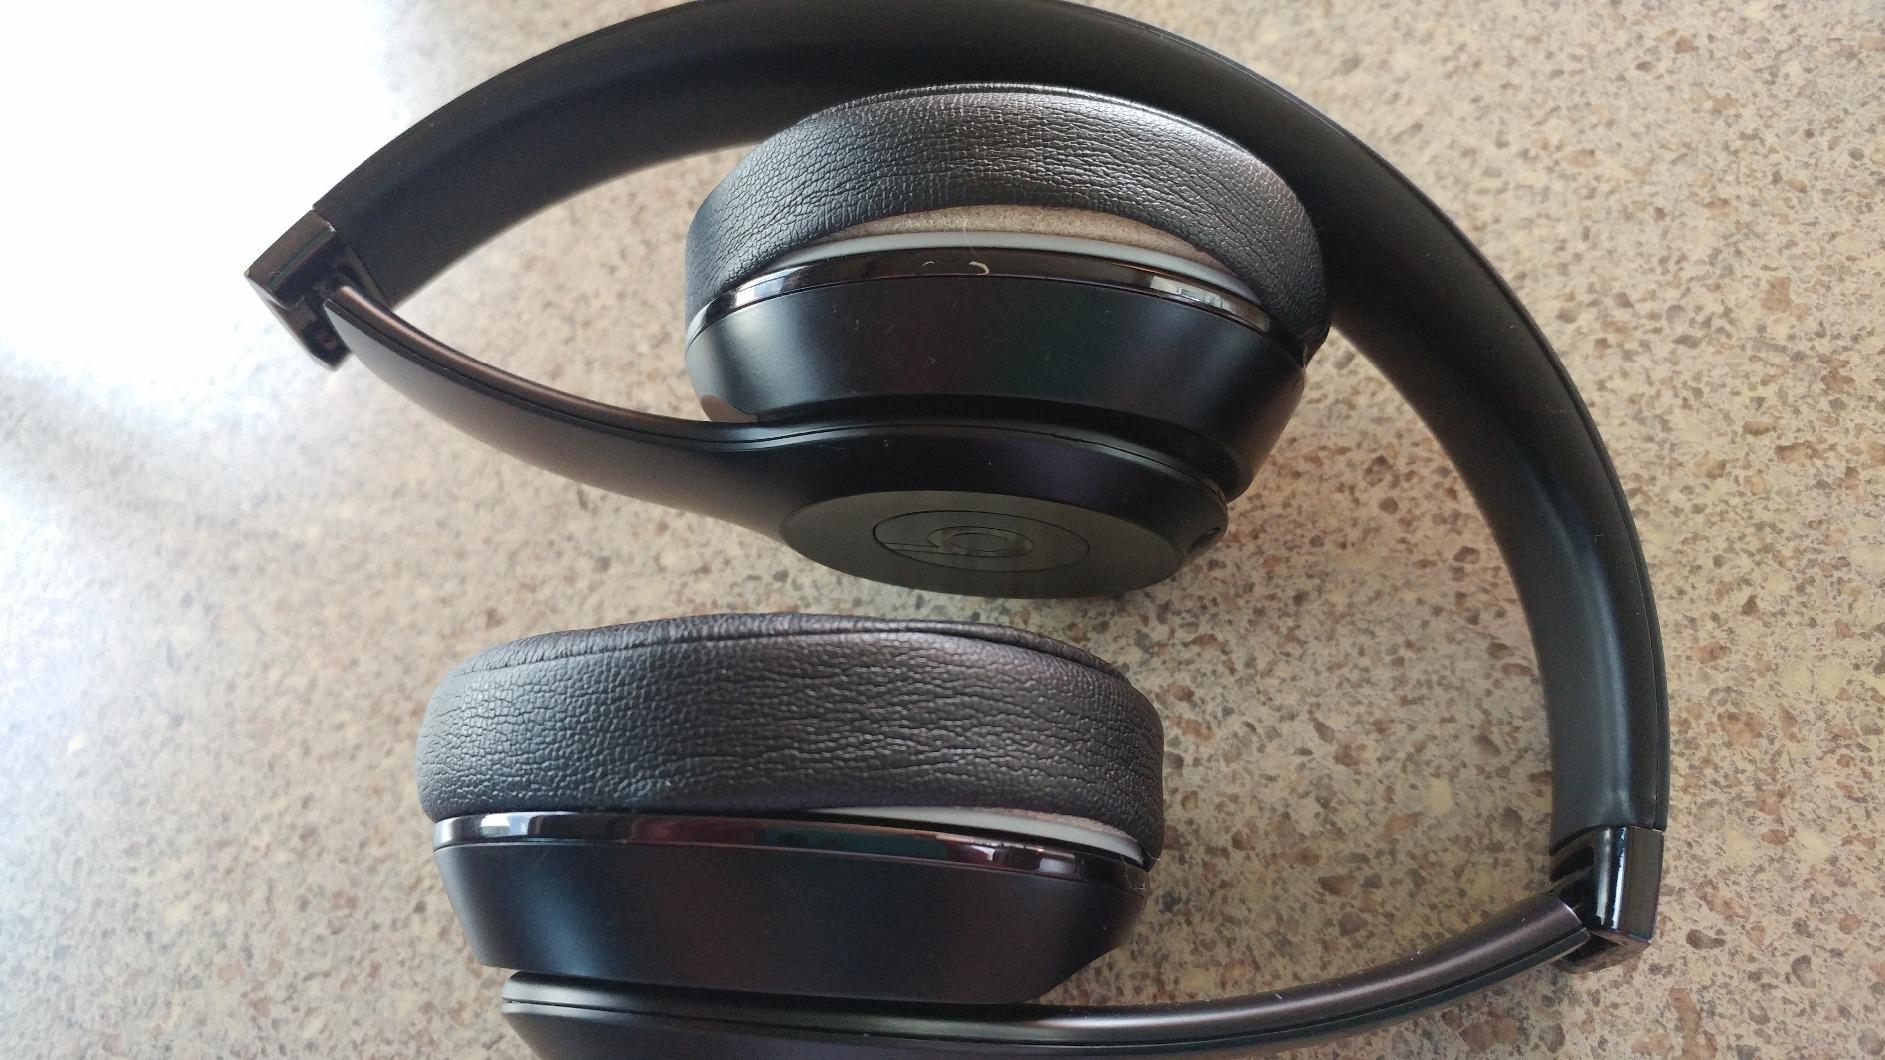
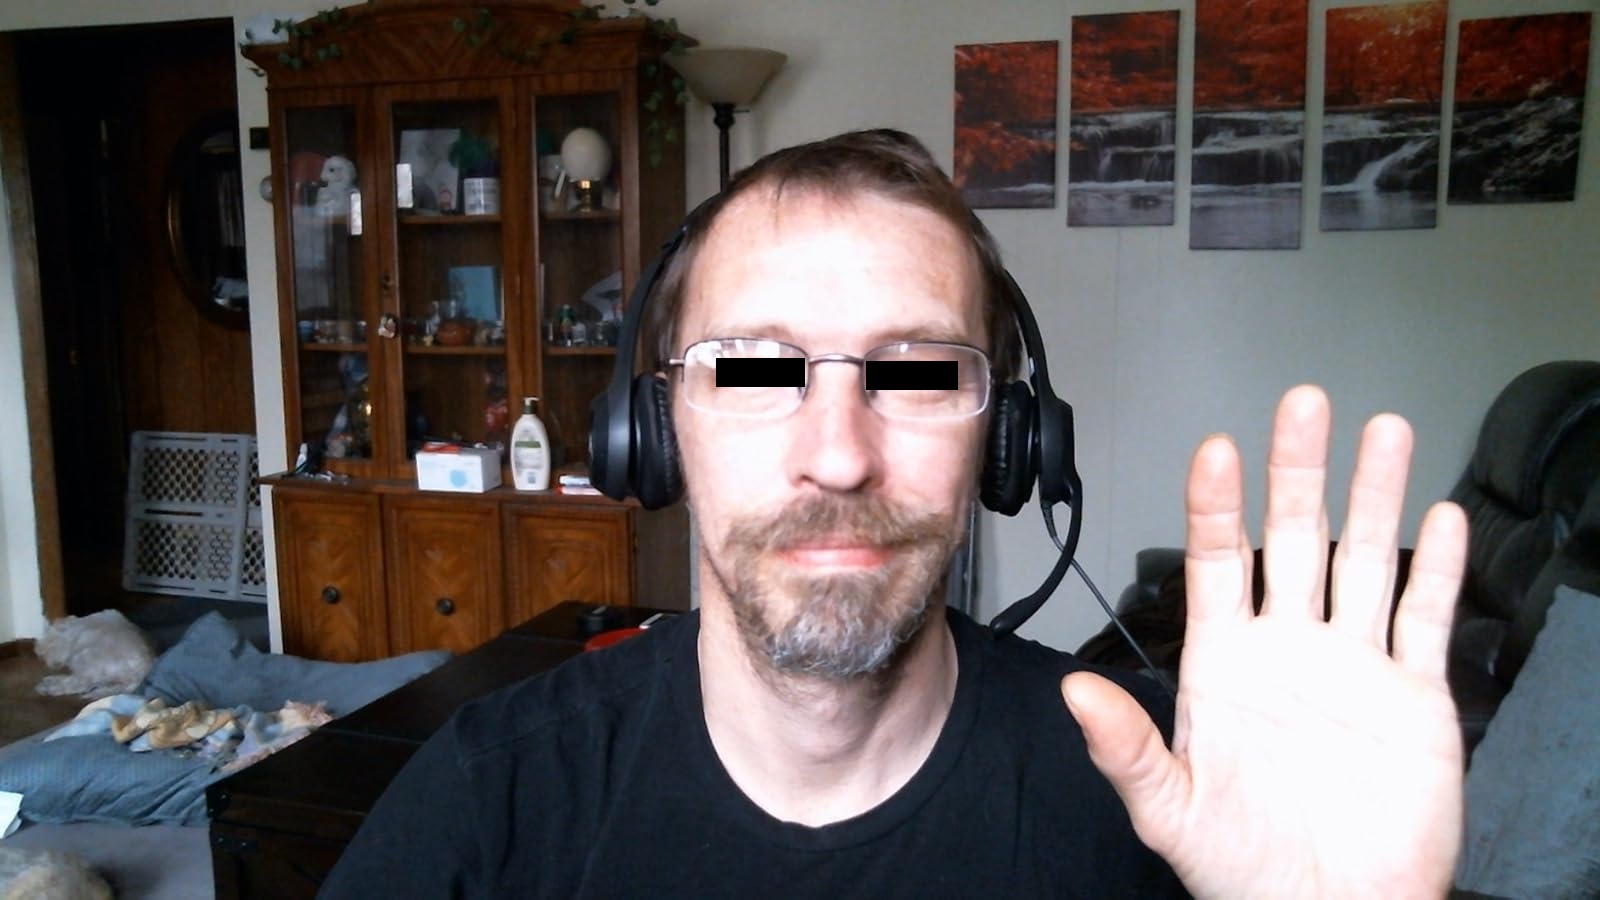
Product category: headphones
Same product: no